David Hockney: A Bigger Picture

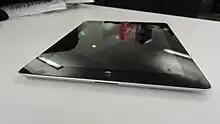
All conference participants were required to bring their own iPad

Since 1960, David Hockney has been making Pop-primitive paintings. They are considered whimsical and anti-nostalgic. As artistic trends favored at turns more conceptual or abstract work, Hockney steadfastly continued pursuing his interest in representational landscapes, albeit with a twist. He combined Cubism and cartooning, art historical tradition and the latest Apple product, employing the artistic canon like a box of crayons to be mixed and matched at will.